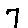
Label: 7